Elizabeth M. Tyler

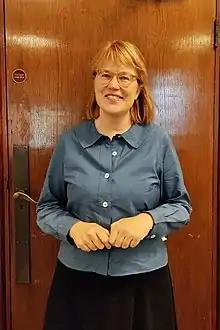
Elizabeth M. Tyler, 27 May 2022, the Institute of Classical Studies, School of Advanced Study, University of London

Elizabeth M. Tyler is Professor of Medieval Literature at the University of York. She is a co-director of the Centre for Medieval Literature at the University of Southern Denmark and the University of York. She is an expert in the literary culture of England from the ninth to the twelfth centuries.